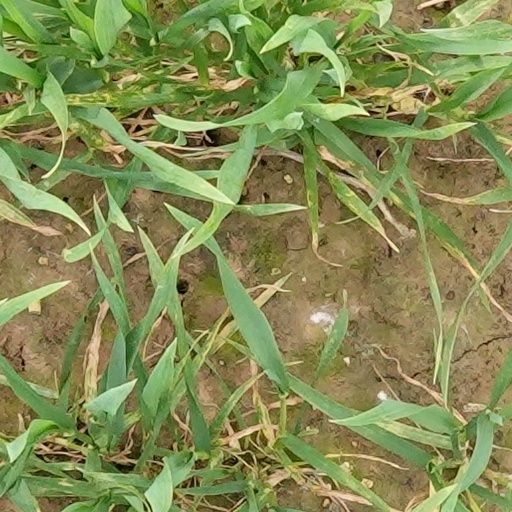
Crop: wheat